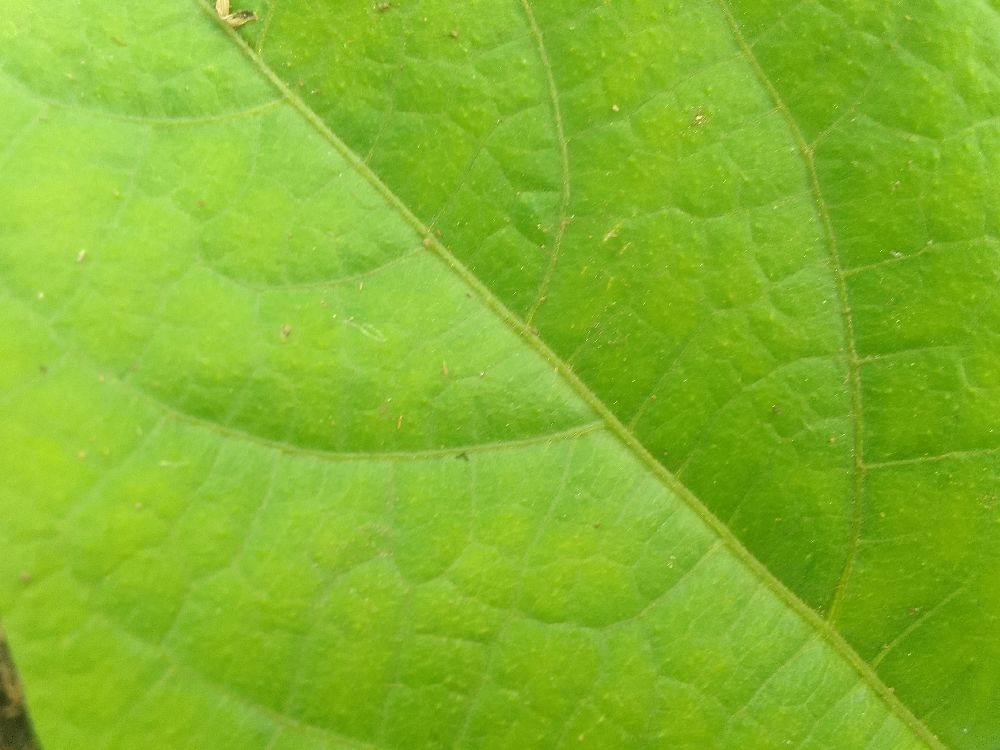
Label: healthy